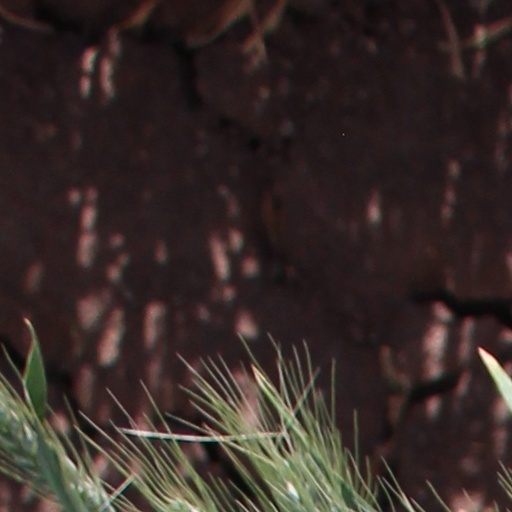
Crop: wheat